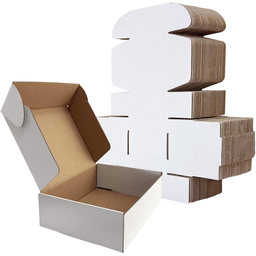
Label: cardboard